Gawler River, South Australia

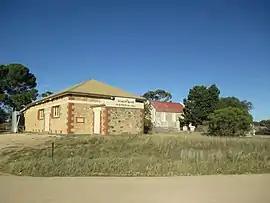
Gawler River Hall, church and cemetery

Gawler River is a locality and former small town on the north bank of the Gawler River, west of the town of Gawler in South Australia. The Dawkins family (of whom M. B. Dawkins MLC was a member) established extensive farms in the early 19th century. The Dawkins' Newbold Stud is credited with being first to develop the Poll Dorset breed of sheep, which is one of Australia's most important sheep meat breeds.